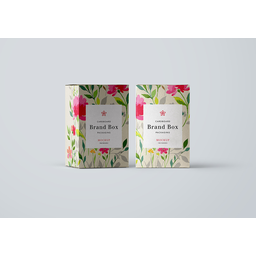
Label: cardboard